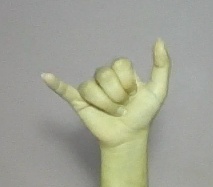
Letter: ya